Iliya Yurukov

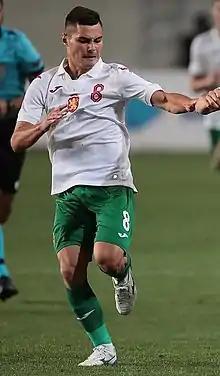
Yurukov with Bulgaria U21 in 2020

Iliya Yordanov Yurukov (born 22 September 1999) is a Bulgarian footballer who currently plays as a midfielder for Serbian SuperLiga club Radnički Niš.